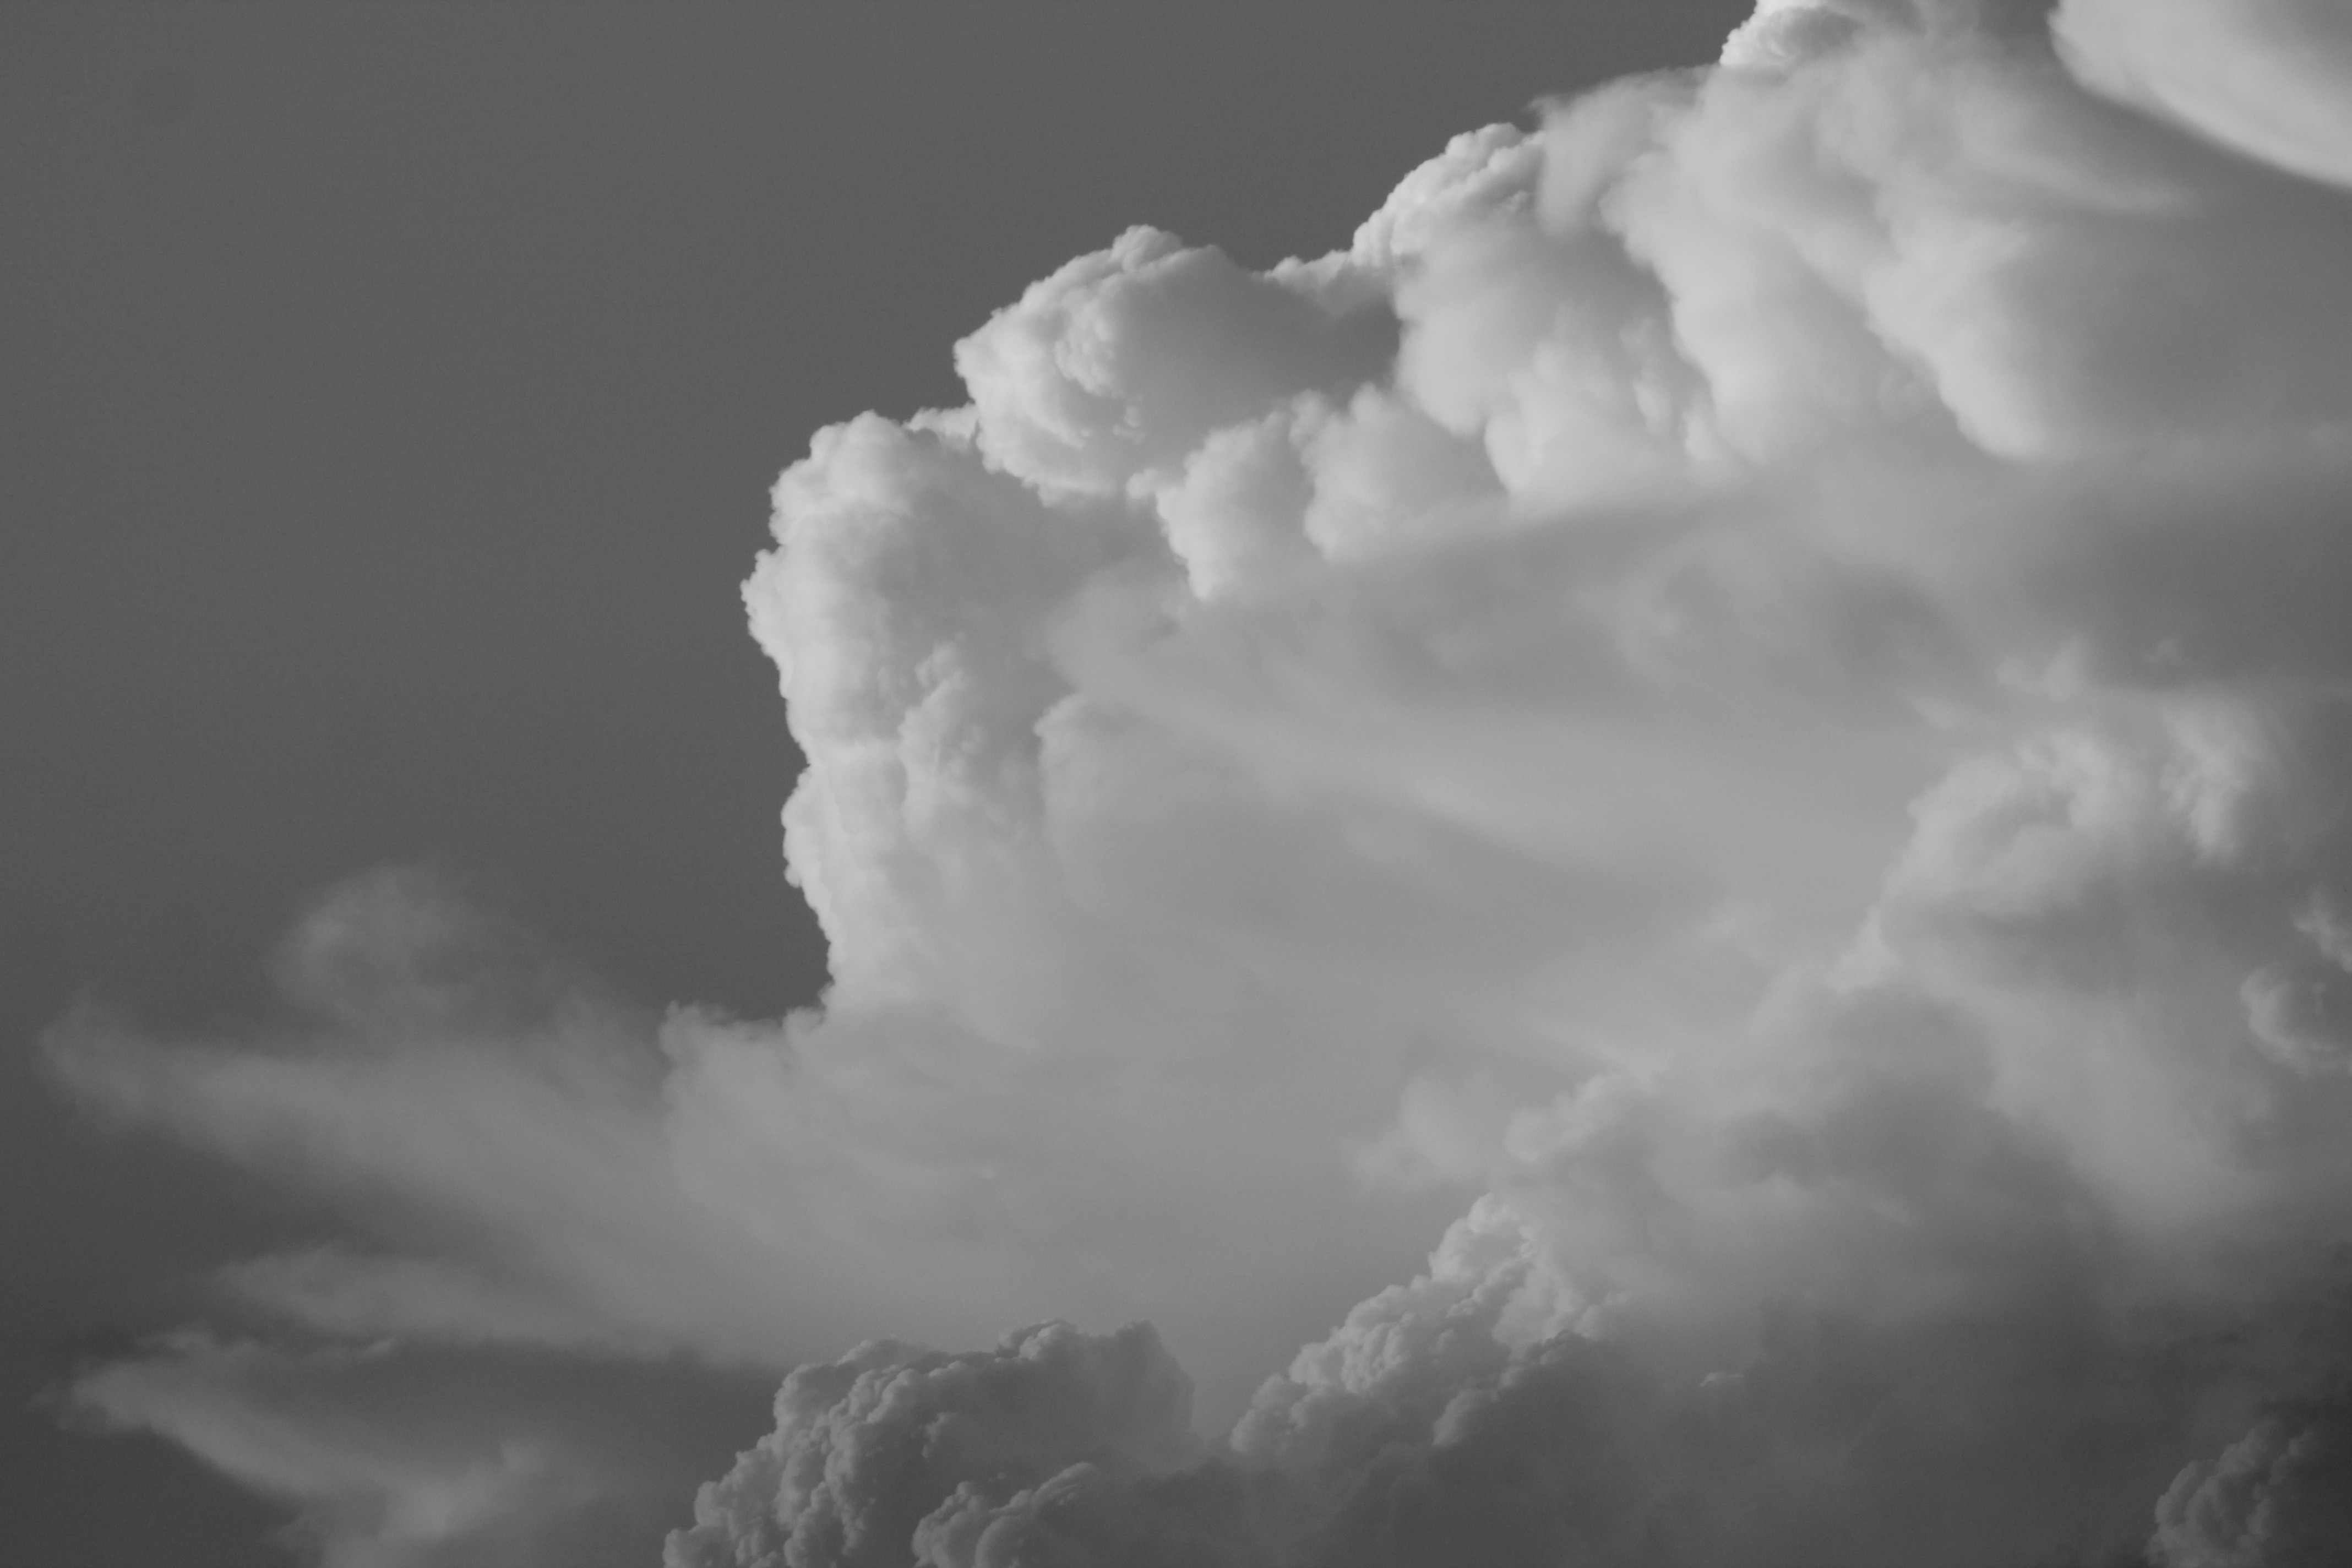
cloud, black and white, sky, sunset, white, atmosphere, weather, cumulus, monochrome, meteorological phenomenon, monochrome photography, atmosphere of earth, geological phenomenon